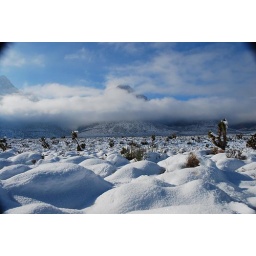
in side red rocks park